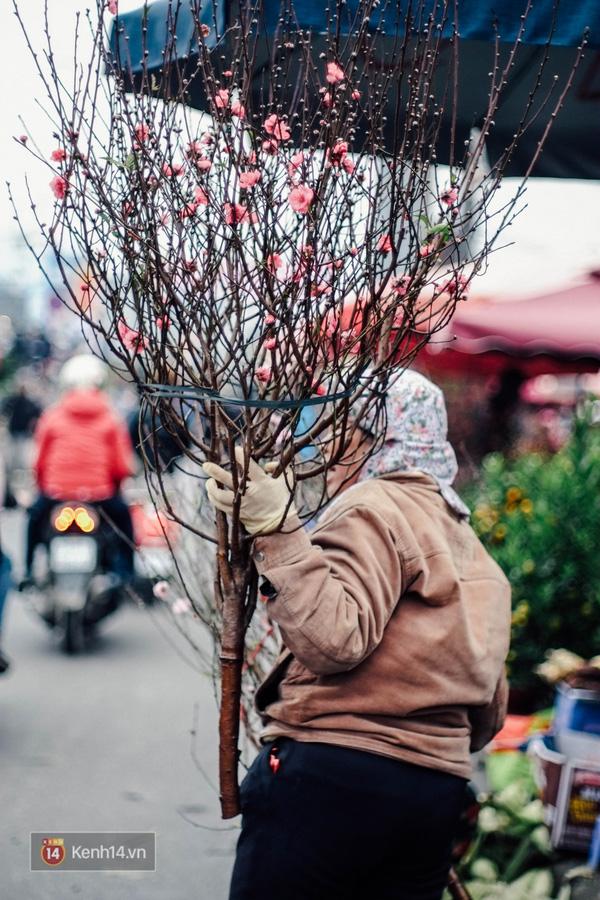
có một người phụ nữ đang cầm theo một cành đào